Hemmo Silvennoinen

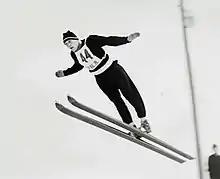
Hemmo-Silvennoinen-1955

Hemmo Valio Silvennoinen (6 November 1932 in Kesälahti – 4 December 2002 in Vantaa) was a Finnish ski jumper who competed from the mid-1950s to the early 1960s. He won the overall event at the 1954-55 Four Hills Tournament, then won the 1955-56 Four Hills event in Garmisch-Partenkirchen.